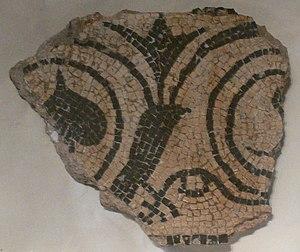
Fragment de mosaïque. Découverte ancienne à Rigny, en Haute-Saône. Vesoul, musée Georges-Garret.
Rigny est une commune française située dans le département de la Haute-Saône, en région Bourgogne-Franche-Comté.